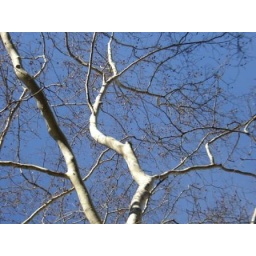
It's amazing, that in east coast of the USA the sky is always so ideal blue